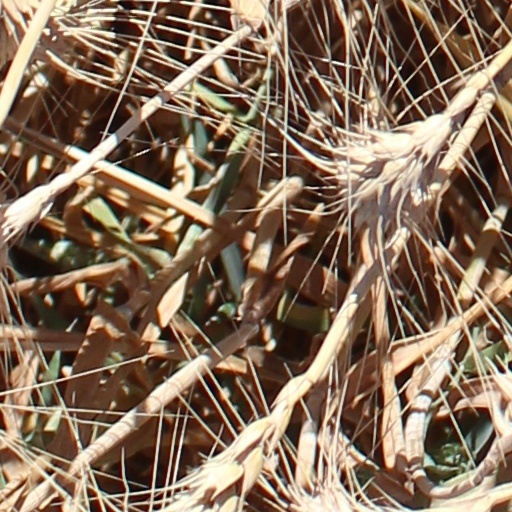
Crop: wheat